Tepoztēcatl

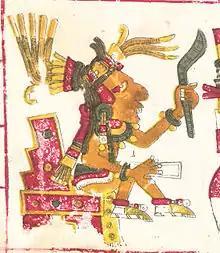
Tepoztēcatl, described in the Codex Borgia

In Aztec mythology, (from "workable metal" and "person" ) or Tēzcatzontēcatl (from "mirror", "four hundred" and "person" ) was the god of pulque, of drunkenness and fertility. The deity was also known by his calendrical name, ("two-rabbit"). He is a consort of , who is a mask-avatar of .